Waterford Barracks

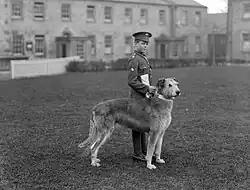
Irish Guards Mascot at Waterford Barracks in 1917

Waterford Barracks was a military installation in Waterford, Ireland.